Brother Joe

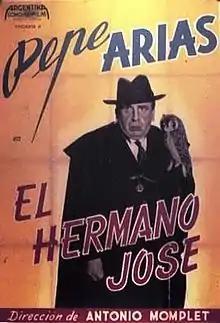

Brother Joe (Spanish: "El Hermano José") is a 1941 Argentine comedy film of the Golden Age of Argentine cinema.